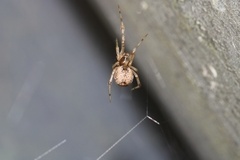
Species: Parasteatoda_tepidariorum